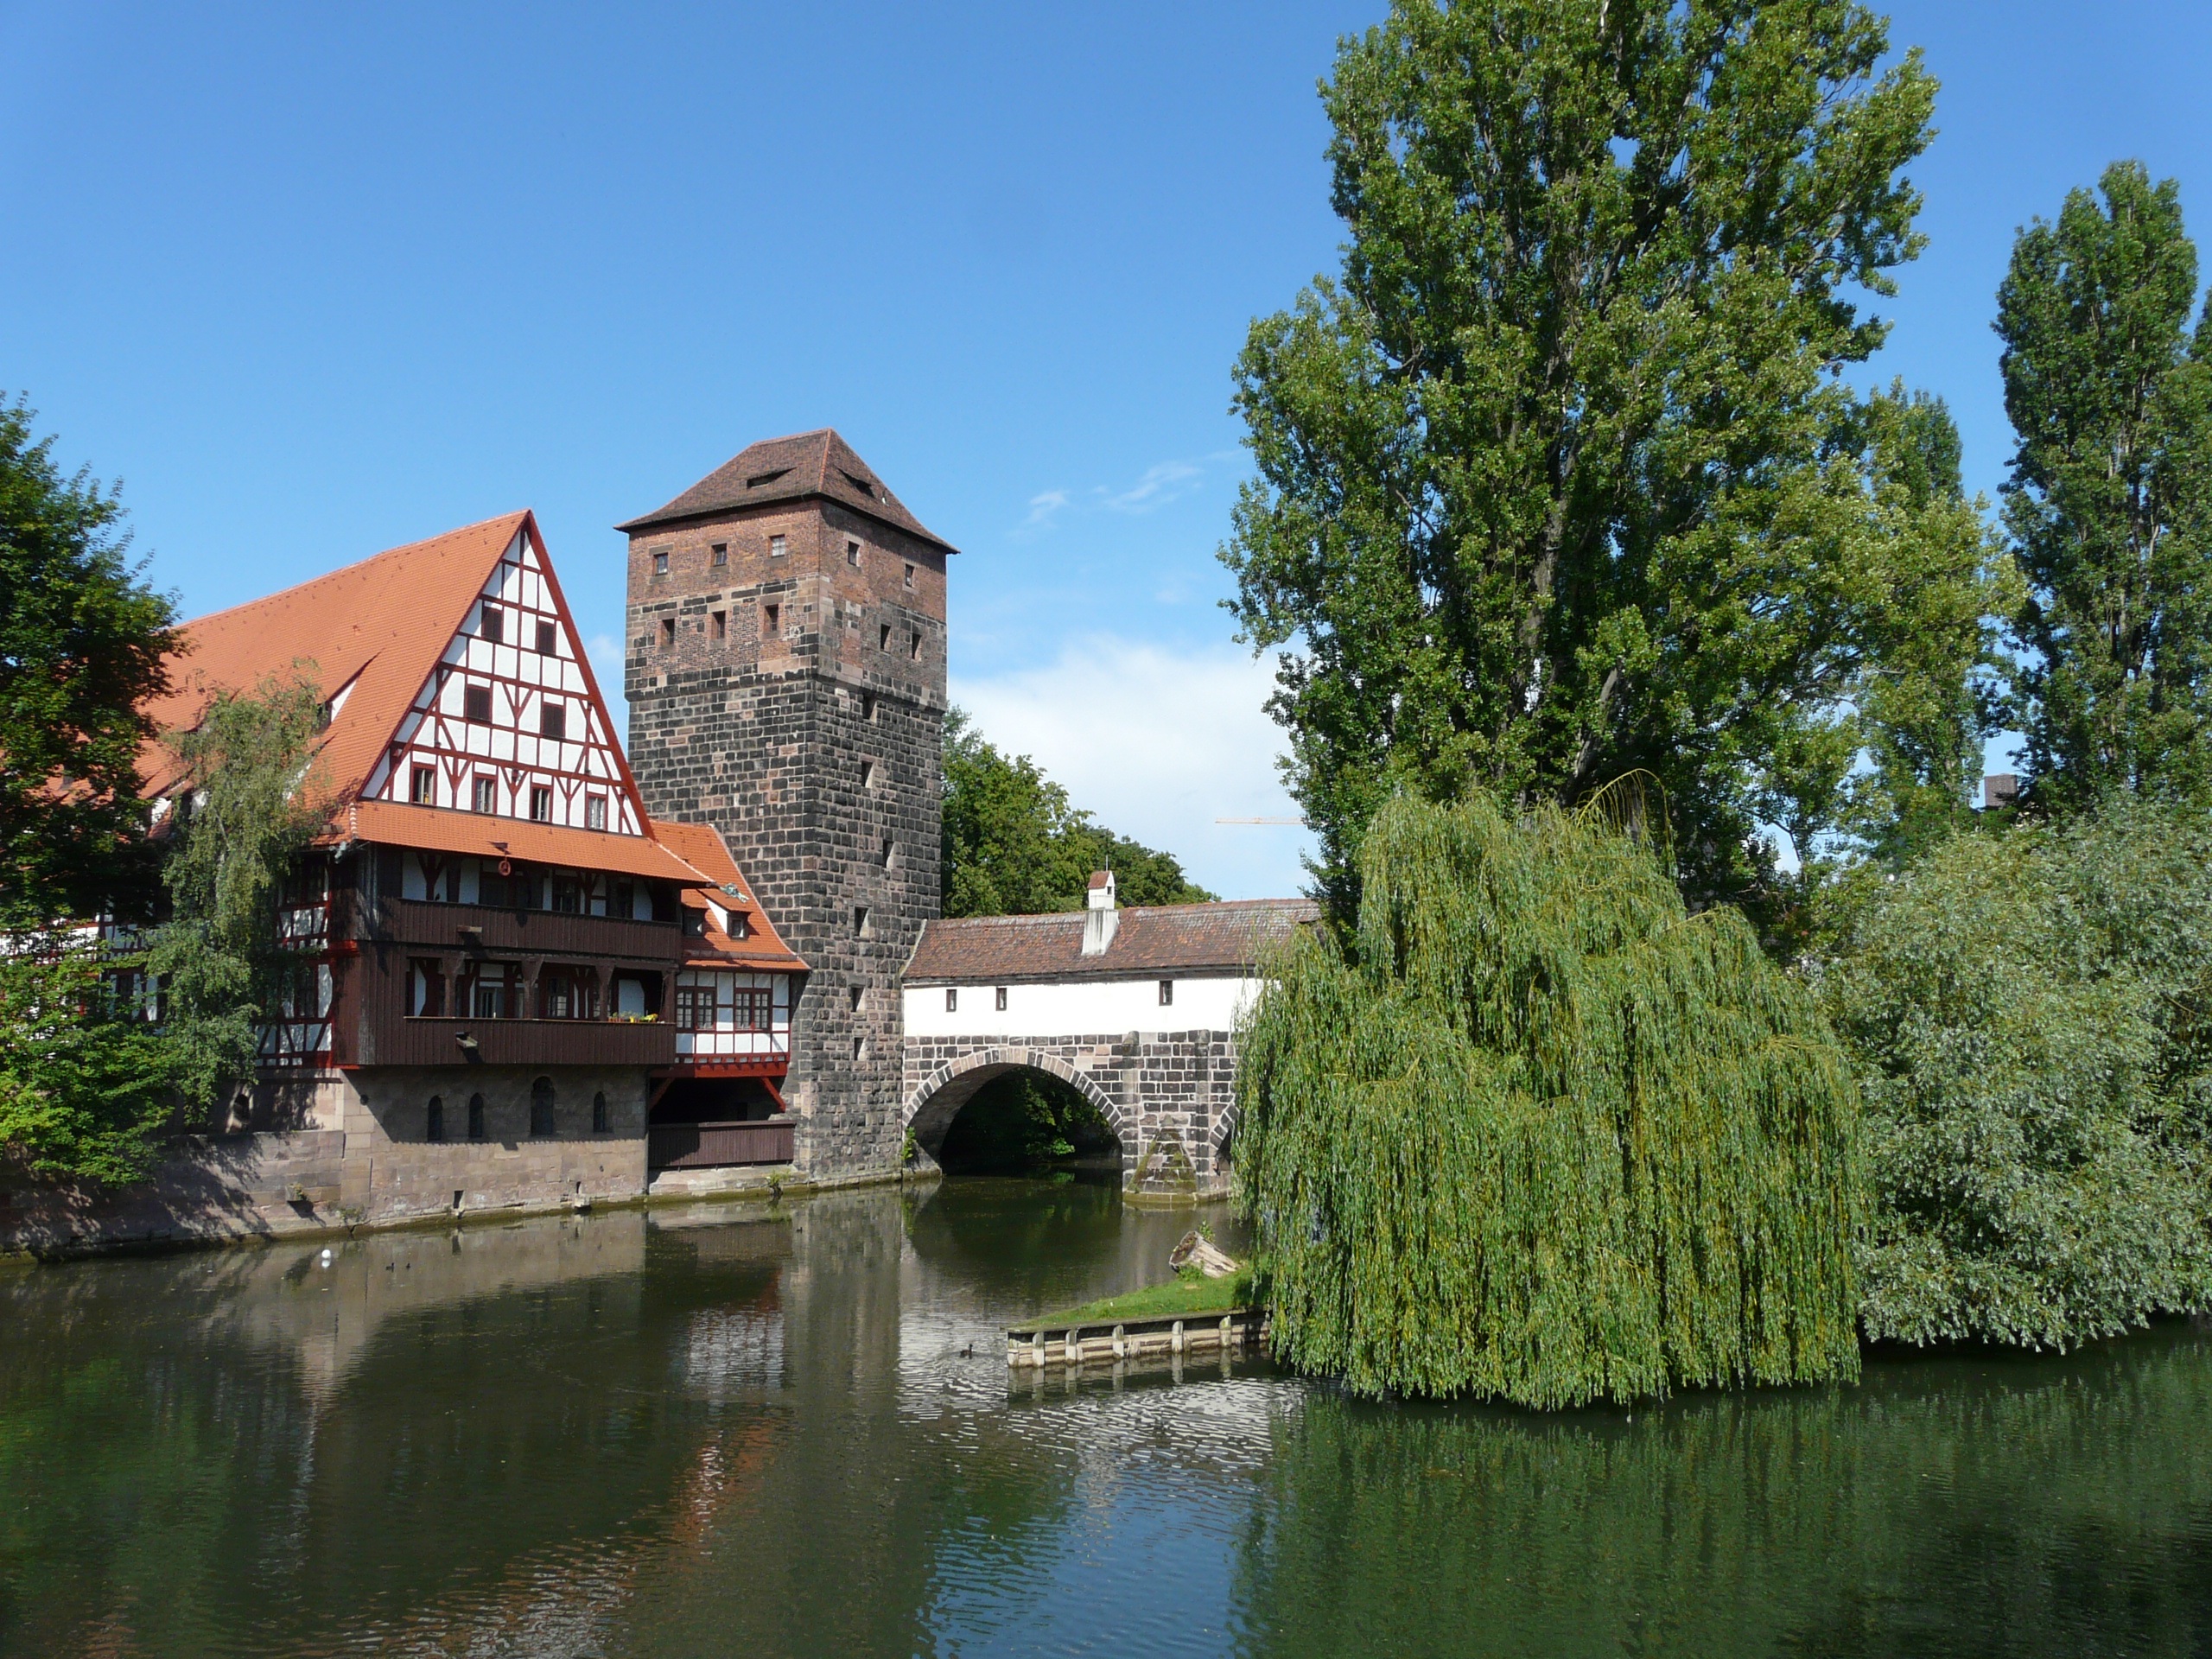
tree, house, chateau, river, canal, pond, reflection, waterway, places of interest, old town, germany, estate, historically, nuremberg, moat, fachwerkhaus, rural area, the chain bridge